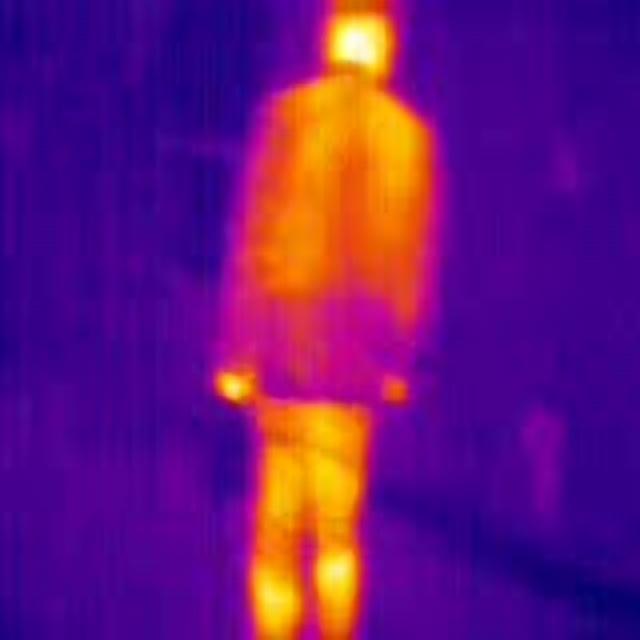
Detected objects:
label: person